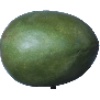
Label: Mango 1